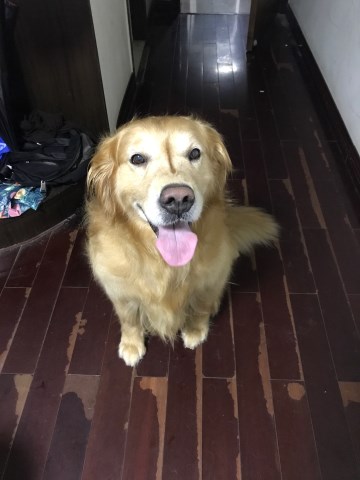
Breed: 5355-n000126-golden_retriever